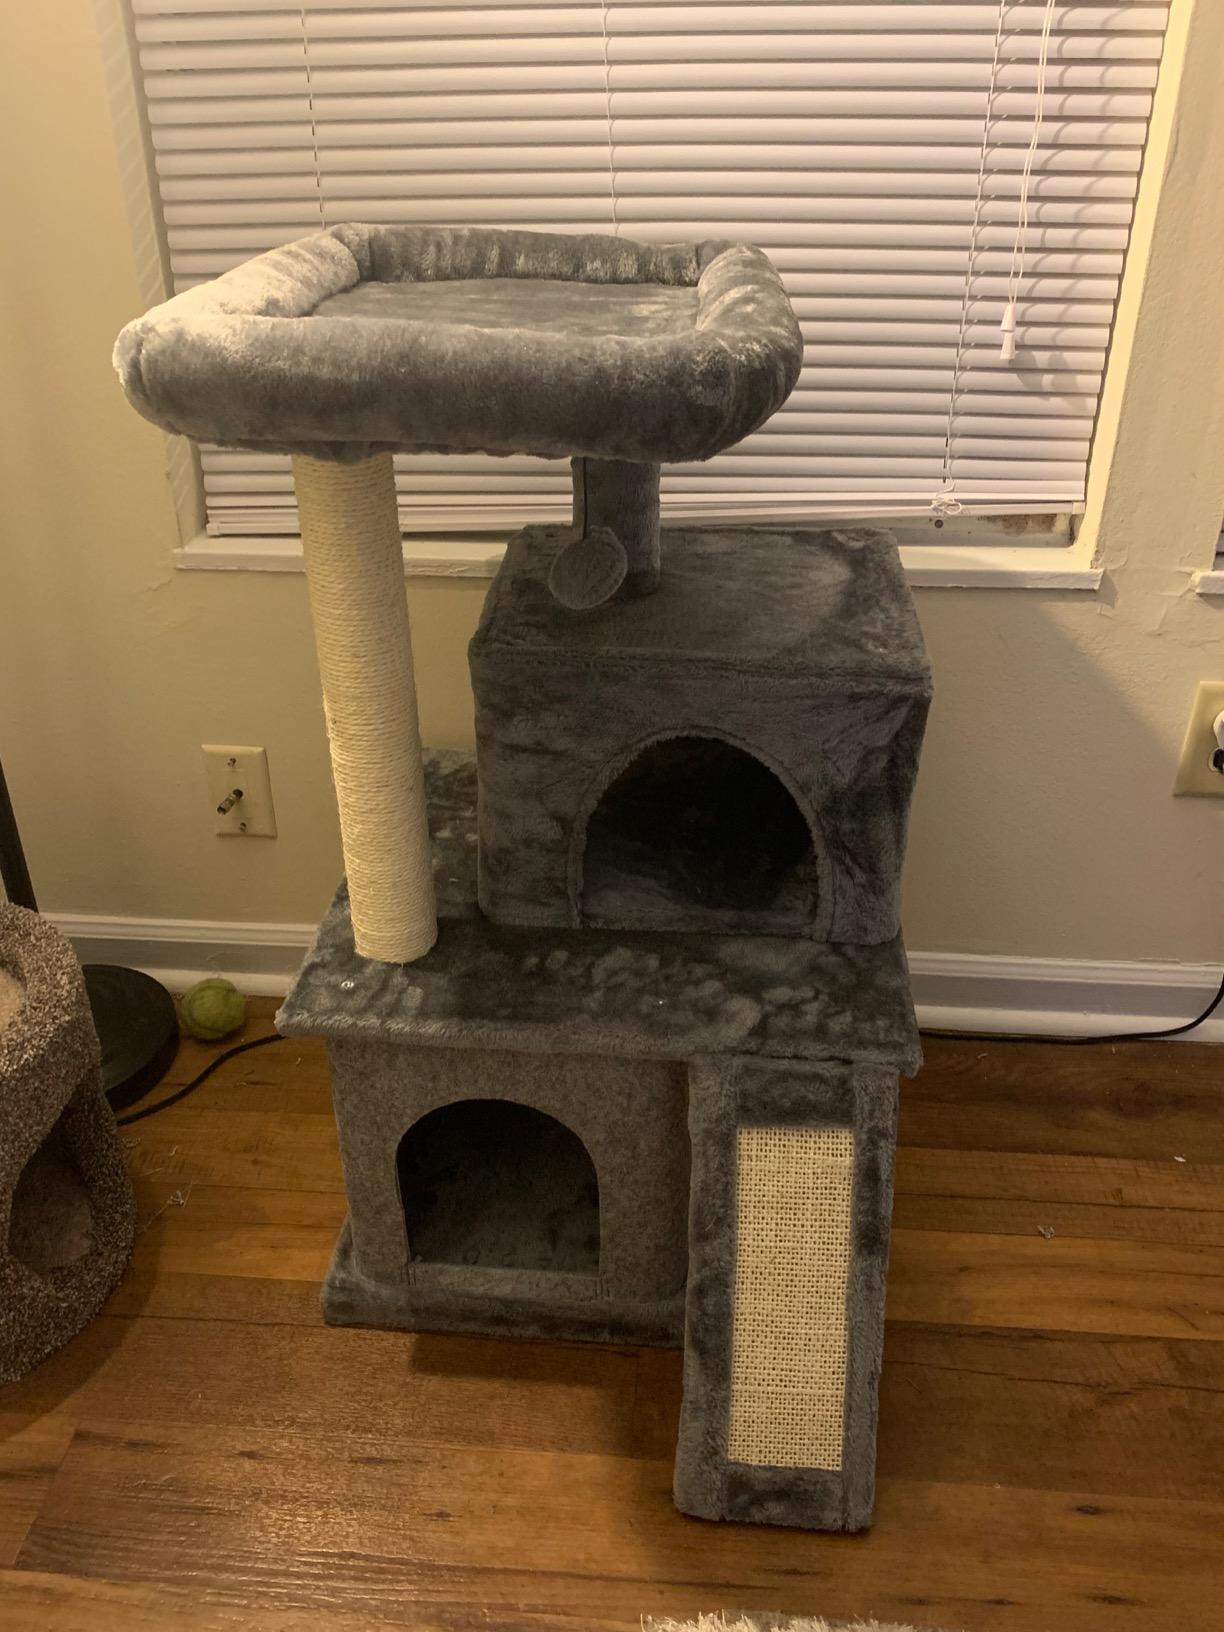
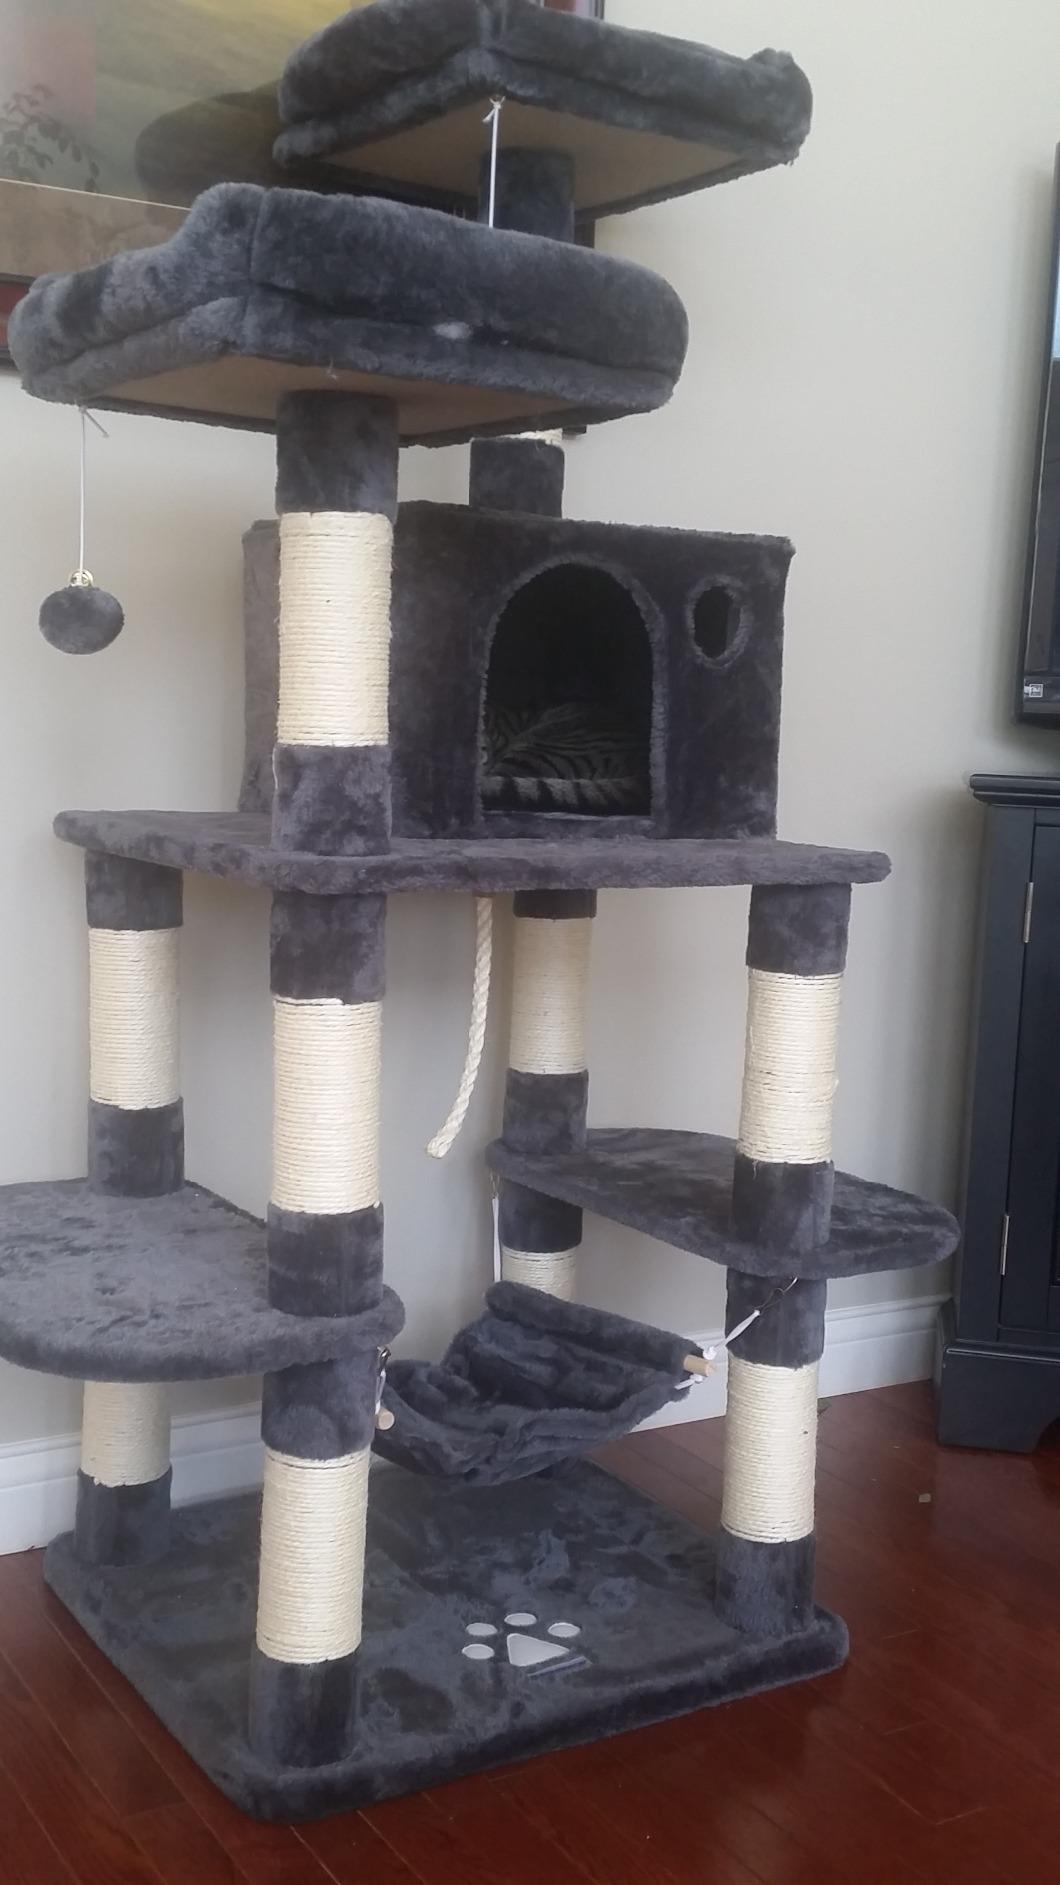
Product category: items_cat tree
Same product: no